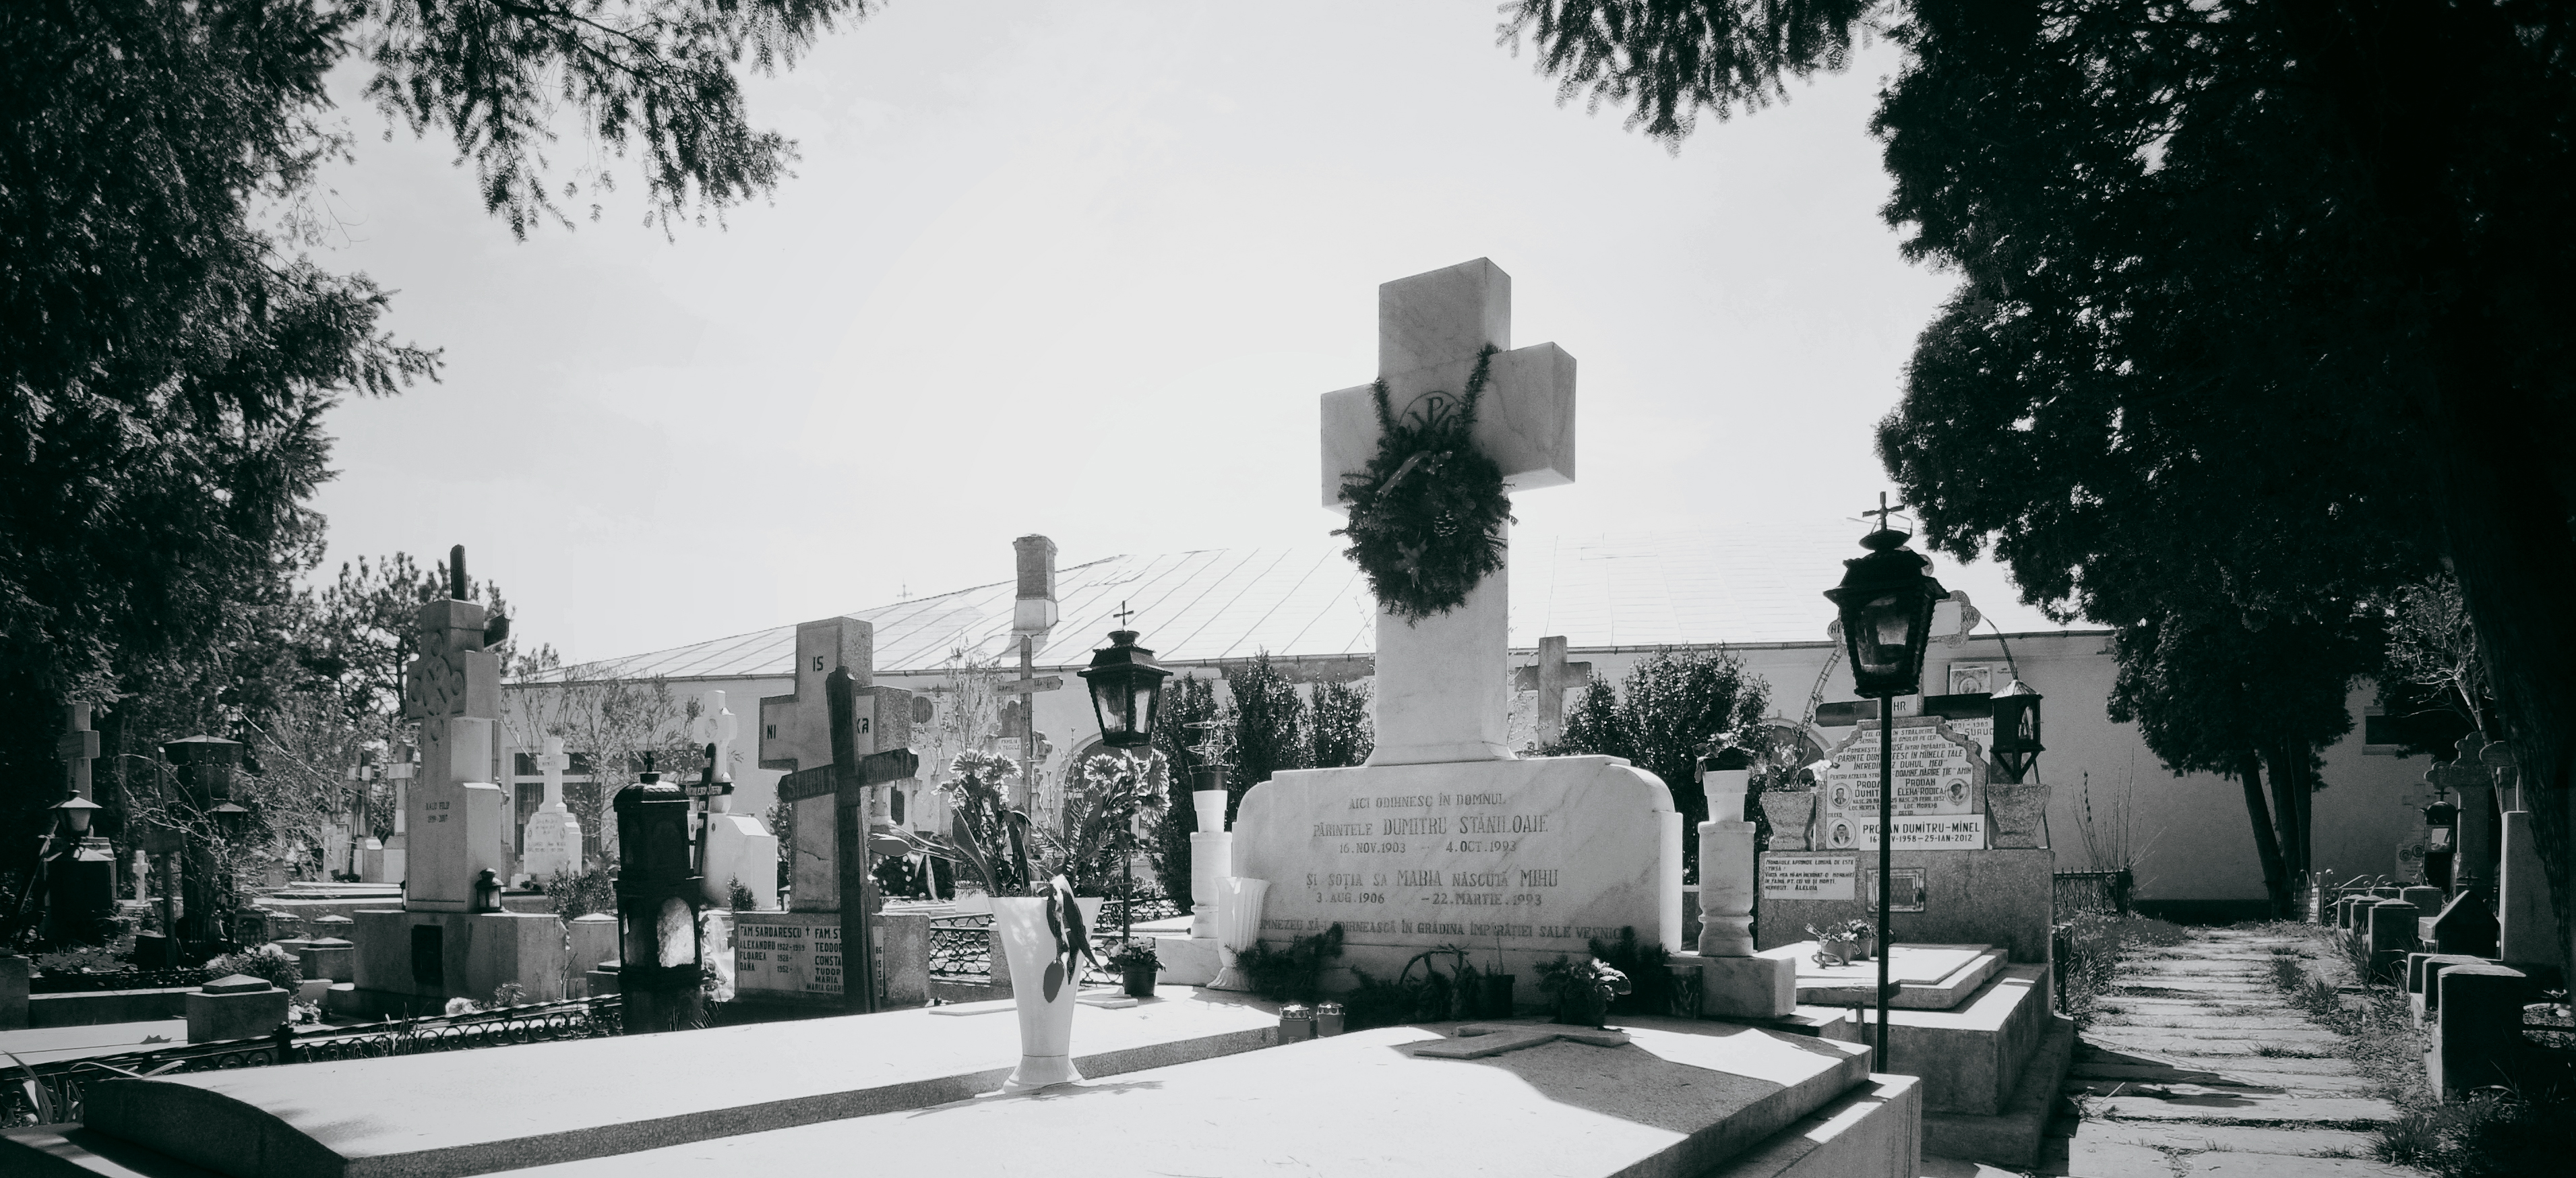
light, black and white, architecture, monument, religion, church, exterior, cross, cemetery, monochrome, christian, religious, memorial, monastery, churches, christianity, romana, orthodox, eastern, ostrov, tombs, romania, bucharest, bor, biserica, arhitectura, orthodoxy, lumina, cruce, romanian, ortodoxa, patrimoniu, ortodox, manastirea, manastire, ortodoxia, ortodoxie, ecclesiastical, bisericeasc, bucuresti, cimitir, cernica, lmiifivab1530010, crosses, cruci, morminte, theology, cre tinism, cre tin, m n stireacernica, theologian, dumitru, filocalia, teologie, philokalia, teolog, philokalie, filokalia, staniloae, monochrome photography